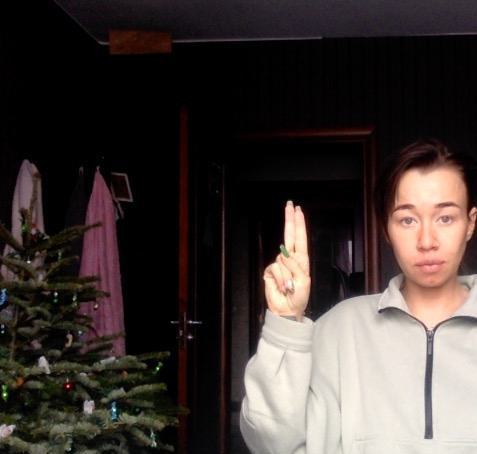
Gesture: two_up